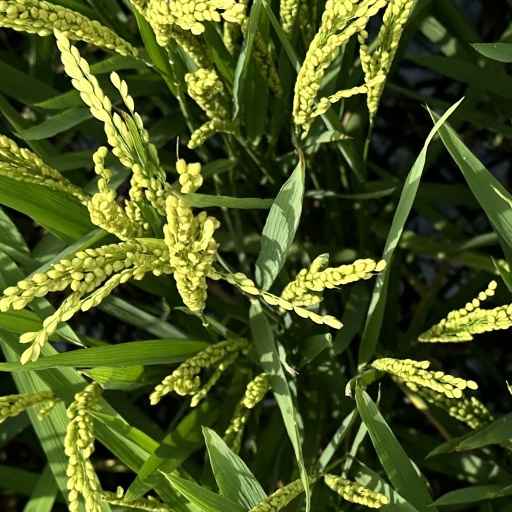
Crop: rice